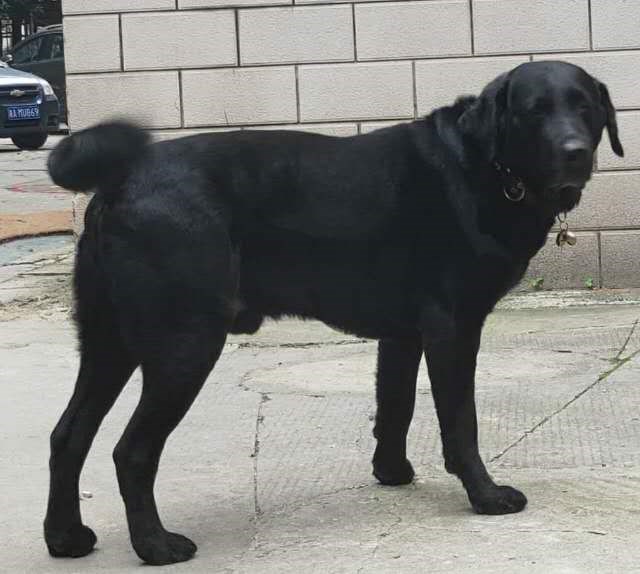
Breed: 3580-n000122-Labrador_retriever